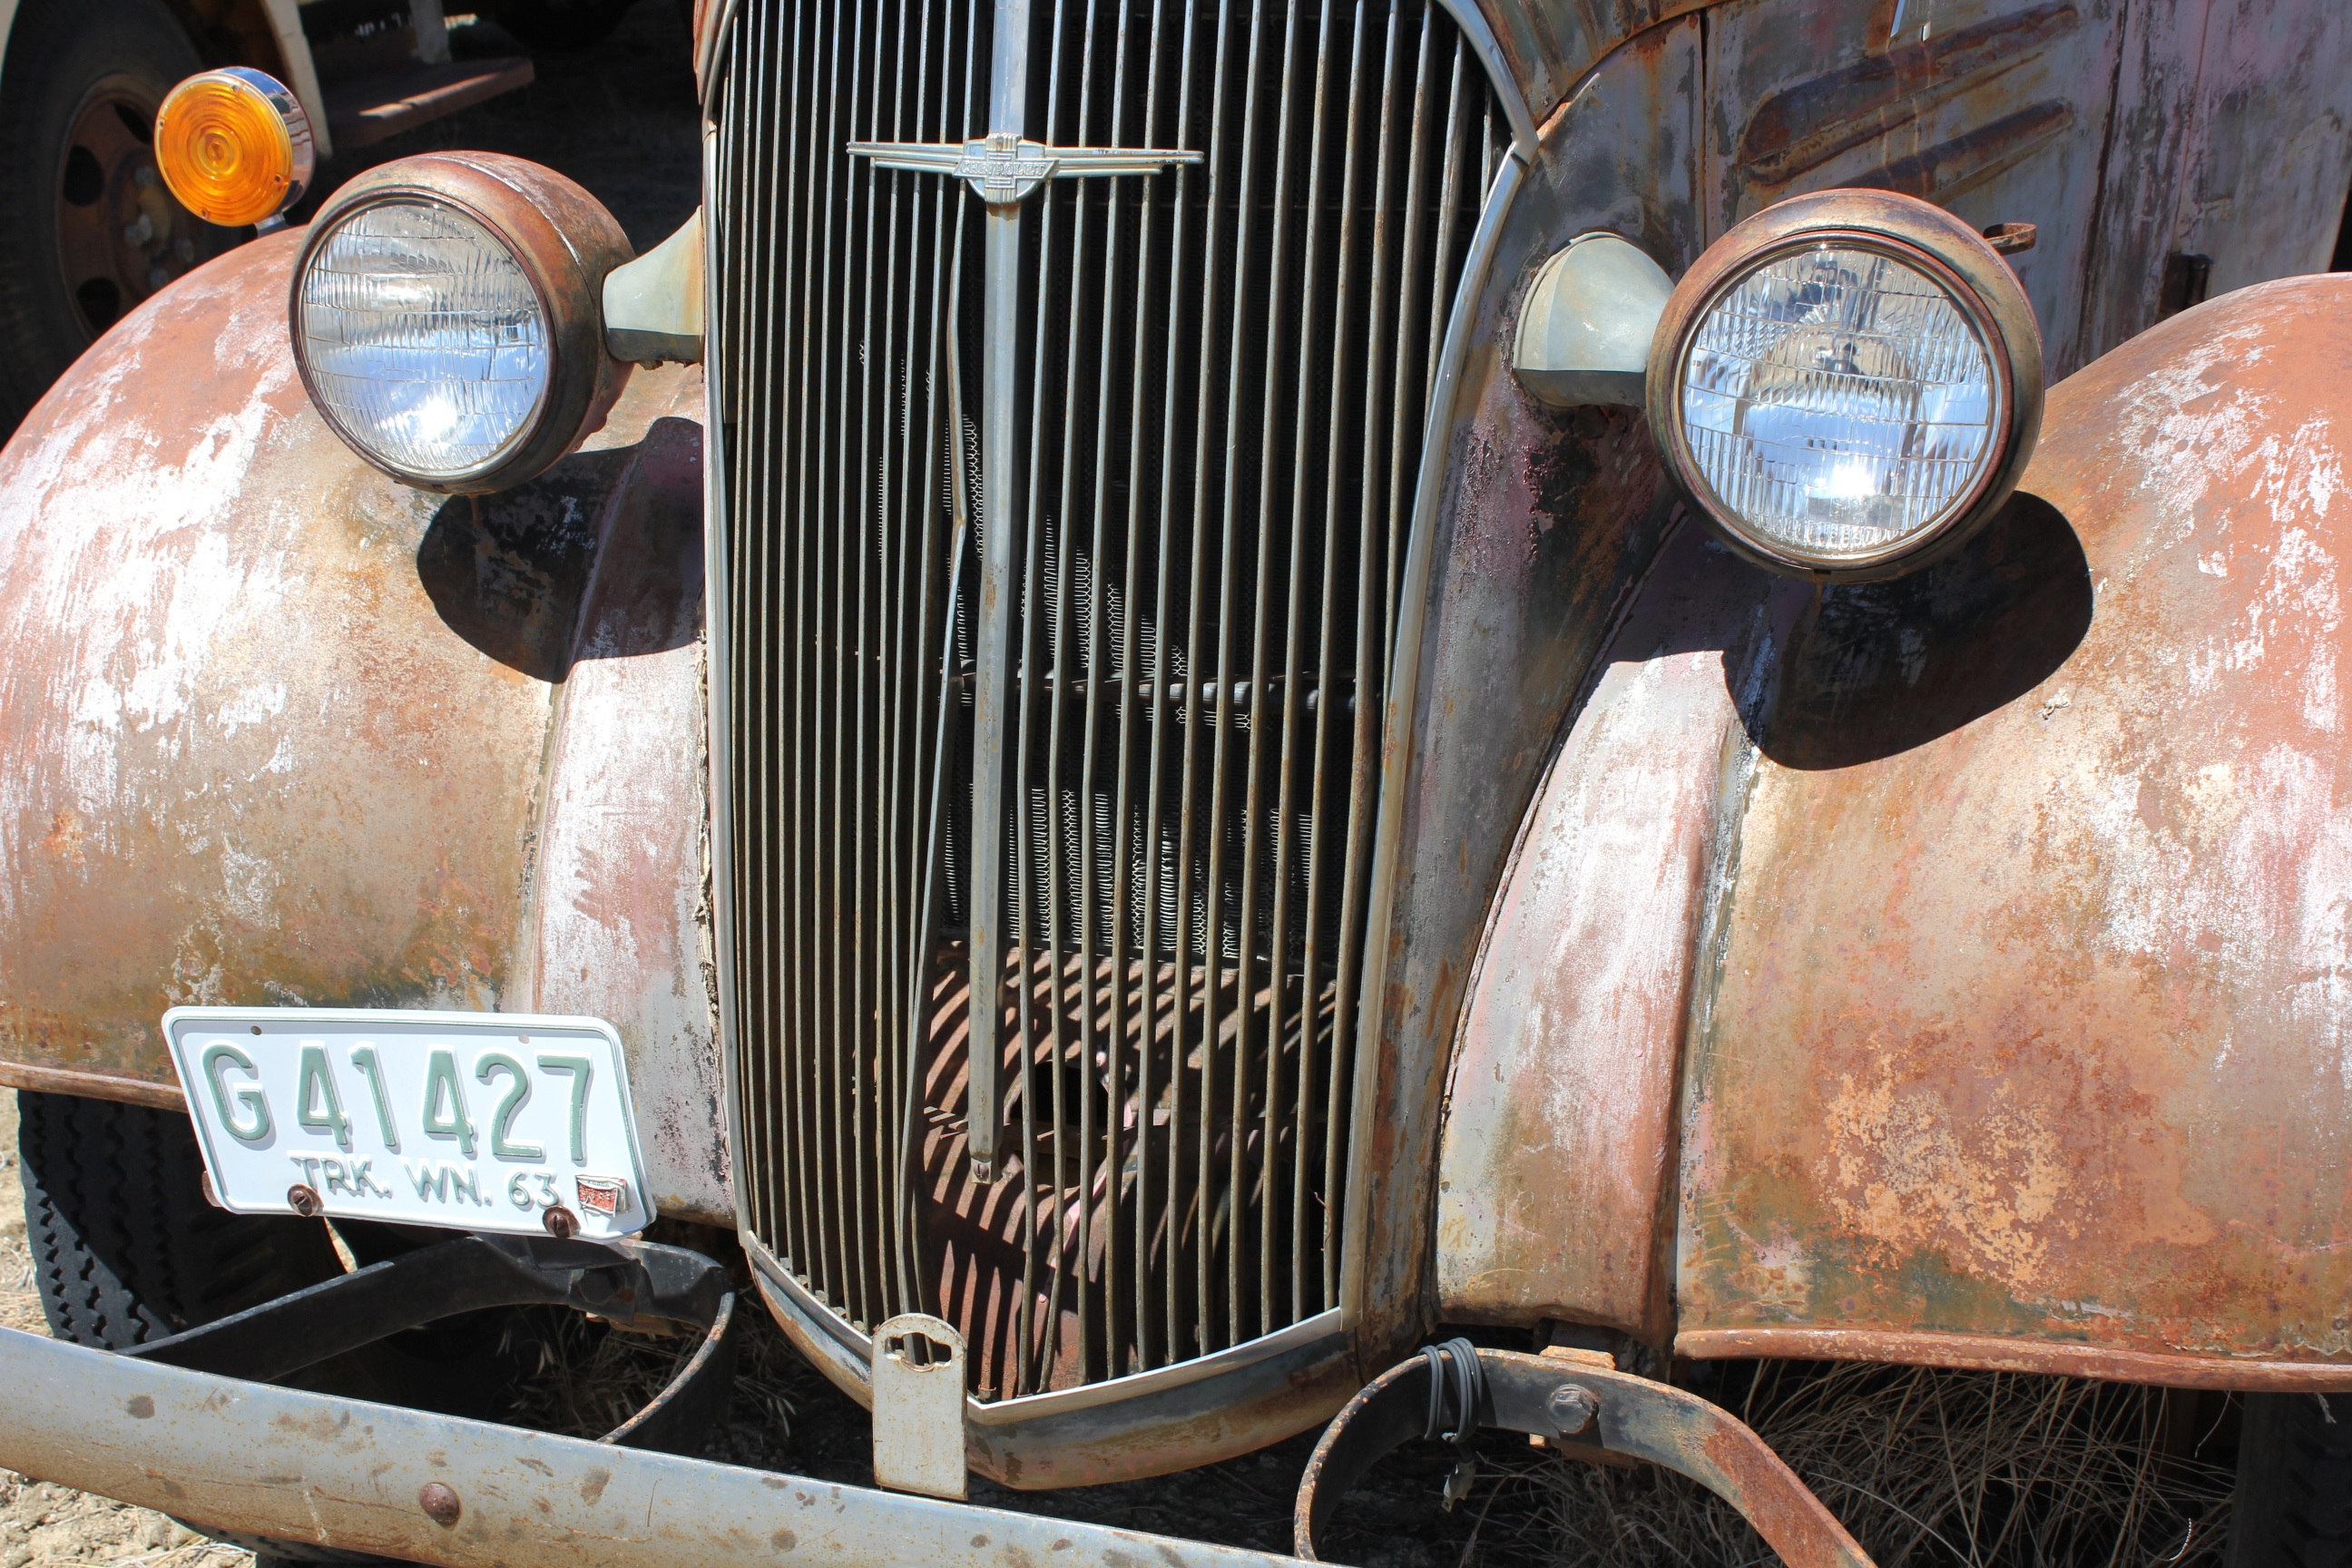
car, vintage, antique, wheel, automobile, old, rustic, transportation, truck, vehicle, auto, nostalgia, headlight, weathered, vintage car, engine, rusty, pickup, steam engine, rusted, classic, pickup truck, automobile make, aircraft engine, automotive engine part